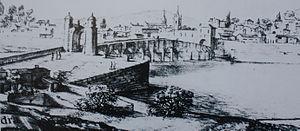
Le Pont du Bourg est un pont médiéval, bâti sur un pont plus ancien d'origine romaine, qui traverse le fleuve Lérez dans la ville de Pontevedra, en Espagne. Il se trouve sur le parcours du Camino portugués de pèlerinage à Saint-Jacques-de-Compostelle. Sur les arcs au-dessus des piliers sont sculptées les célèbres coquilles de pèlerin en pierre.
Pontevedra est une ville qui se trouve dans le nord-ouest de l'Espagne et de la Péninsule Ibérique. Capitale de la province de Pontevedra ainsi que capitale de la région touristique des Rías Baixas ou Rías Bajas, la ville est située dans le sud-ouest de la communauté autonome de Galice. Elle est surnommée « la ville où le piéton est roi ».